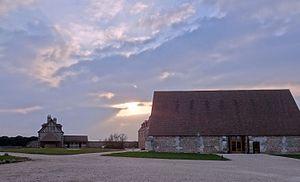
La Commanderie de Saint-Étienne-de-Renneville était une maison Templière prospère au Moyen-Âge. Elle est situé près d'Evreux en Normandie. On y voit, de gauche à droite, le fournil, la maison du régisseur et la grange a blé.
La commanderie de Saint-Étienne-de-Renneville est une commanderie hospitalière d'origine templière située à Sainte-Colombe-la-Commanderie dans le département de l'Eure en Normandie.